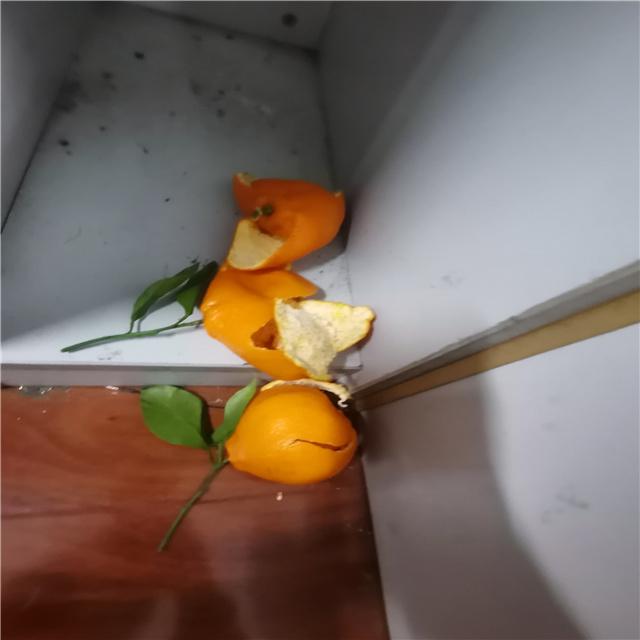
Label: peels